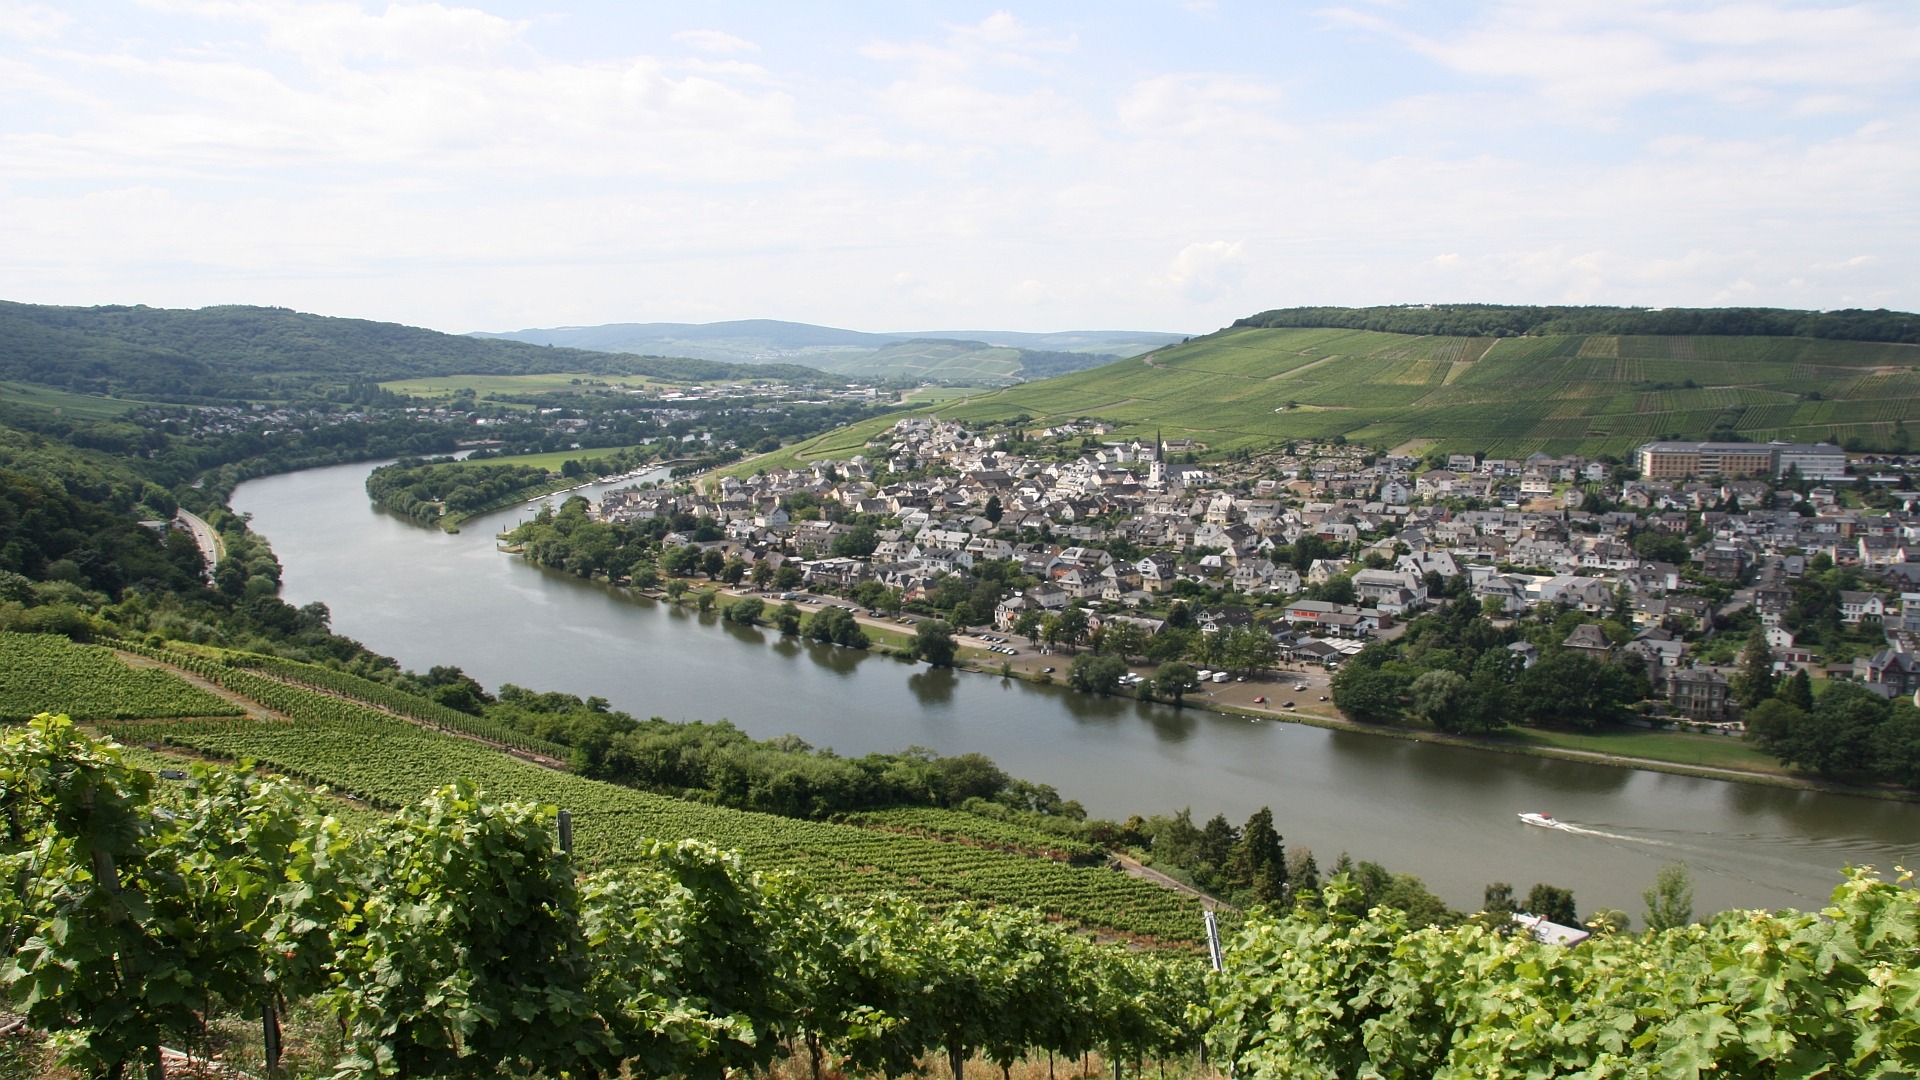
landscape, coast, vineyard, wine, hill, lake, town, river, village, fjord, reservoir, waterway, body of water, vines, germany, loch, sachsen, mosel, winegrowing, rural area, aerial photography, terraces, wine growing area, geographical feature, cask of mosel wine, steep location